Zaidín (Granada)

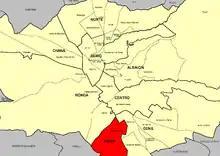
Zaidins location

El Zaidín is located between two rivers Genil and Monachil, it owes its name to the Arabic term "Saedin" which can translate to "water arm" or "land between rivers". Recent archaeological finds in the Vergeles zone revealed remains of Roman villas of the 1st century.